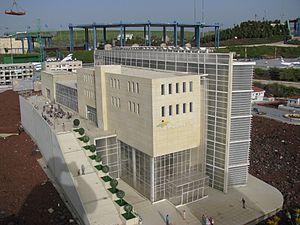
Parc Mini-Israël - maquette du centre commercial de Givatayim (Tel Aviv) עברית: דגם של קניון גבעתיים, Original Image Name:נופי ישראל במיני ישראל, Notes:קניון גבעתיים, נפתח בשנת 2005, כשהוא בנוי בסגנון אירופאי ומוביל קונספט שיווקי של קניון הבנוי במיוחד עבור נשים. , Location:לטרון